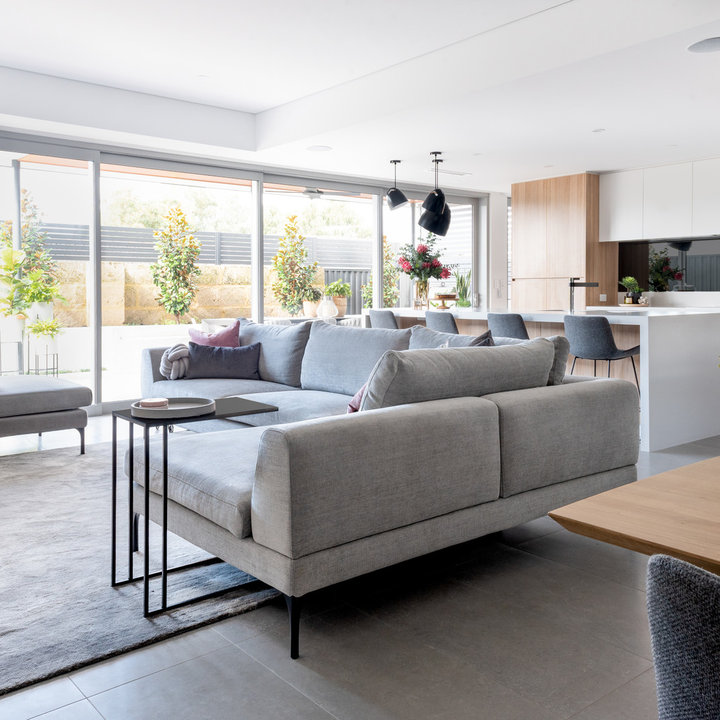
Style: Scandinavian